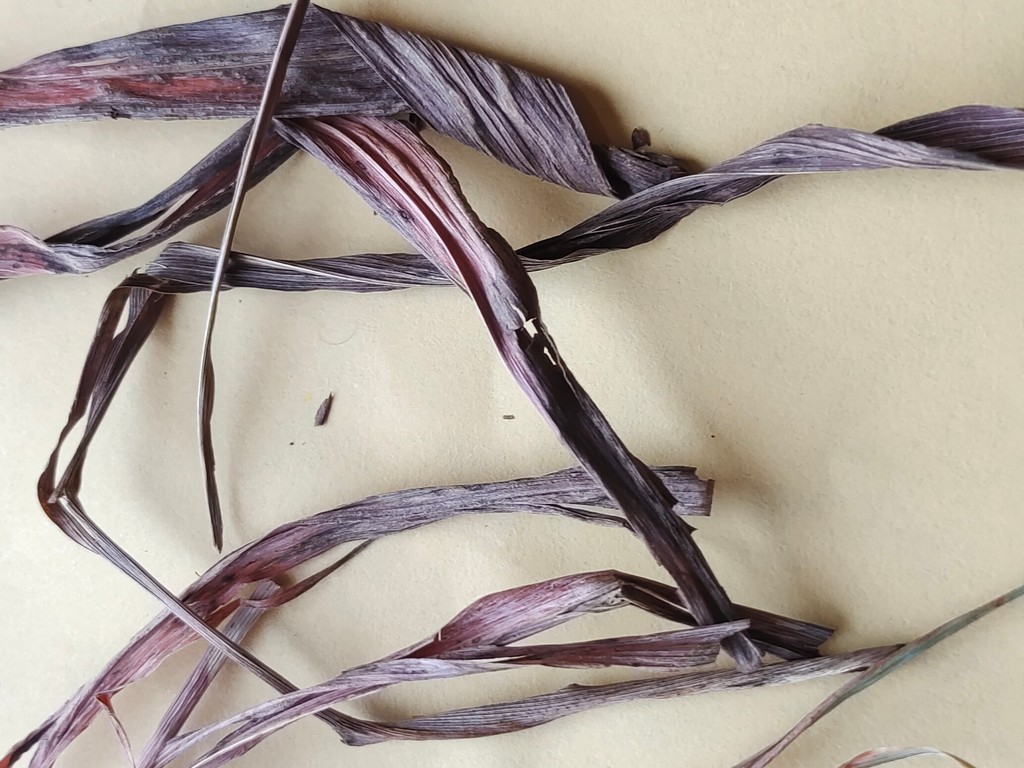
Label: Dried